Cranch School

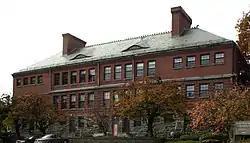

The Cranch School is a historic school building at 250 Whitwell Street in Quincy, Massachusetts. Built in 1900 to a design by local architect Arthur Wright, it is a high-quality local example of Renaissance Revival and Queen Anne architecture. The building was listed on the National Register of Historic Places in 1984. It was converted to a condominium building in the 1980s.